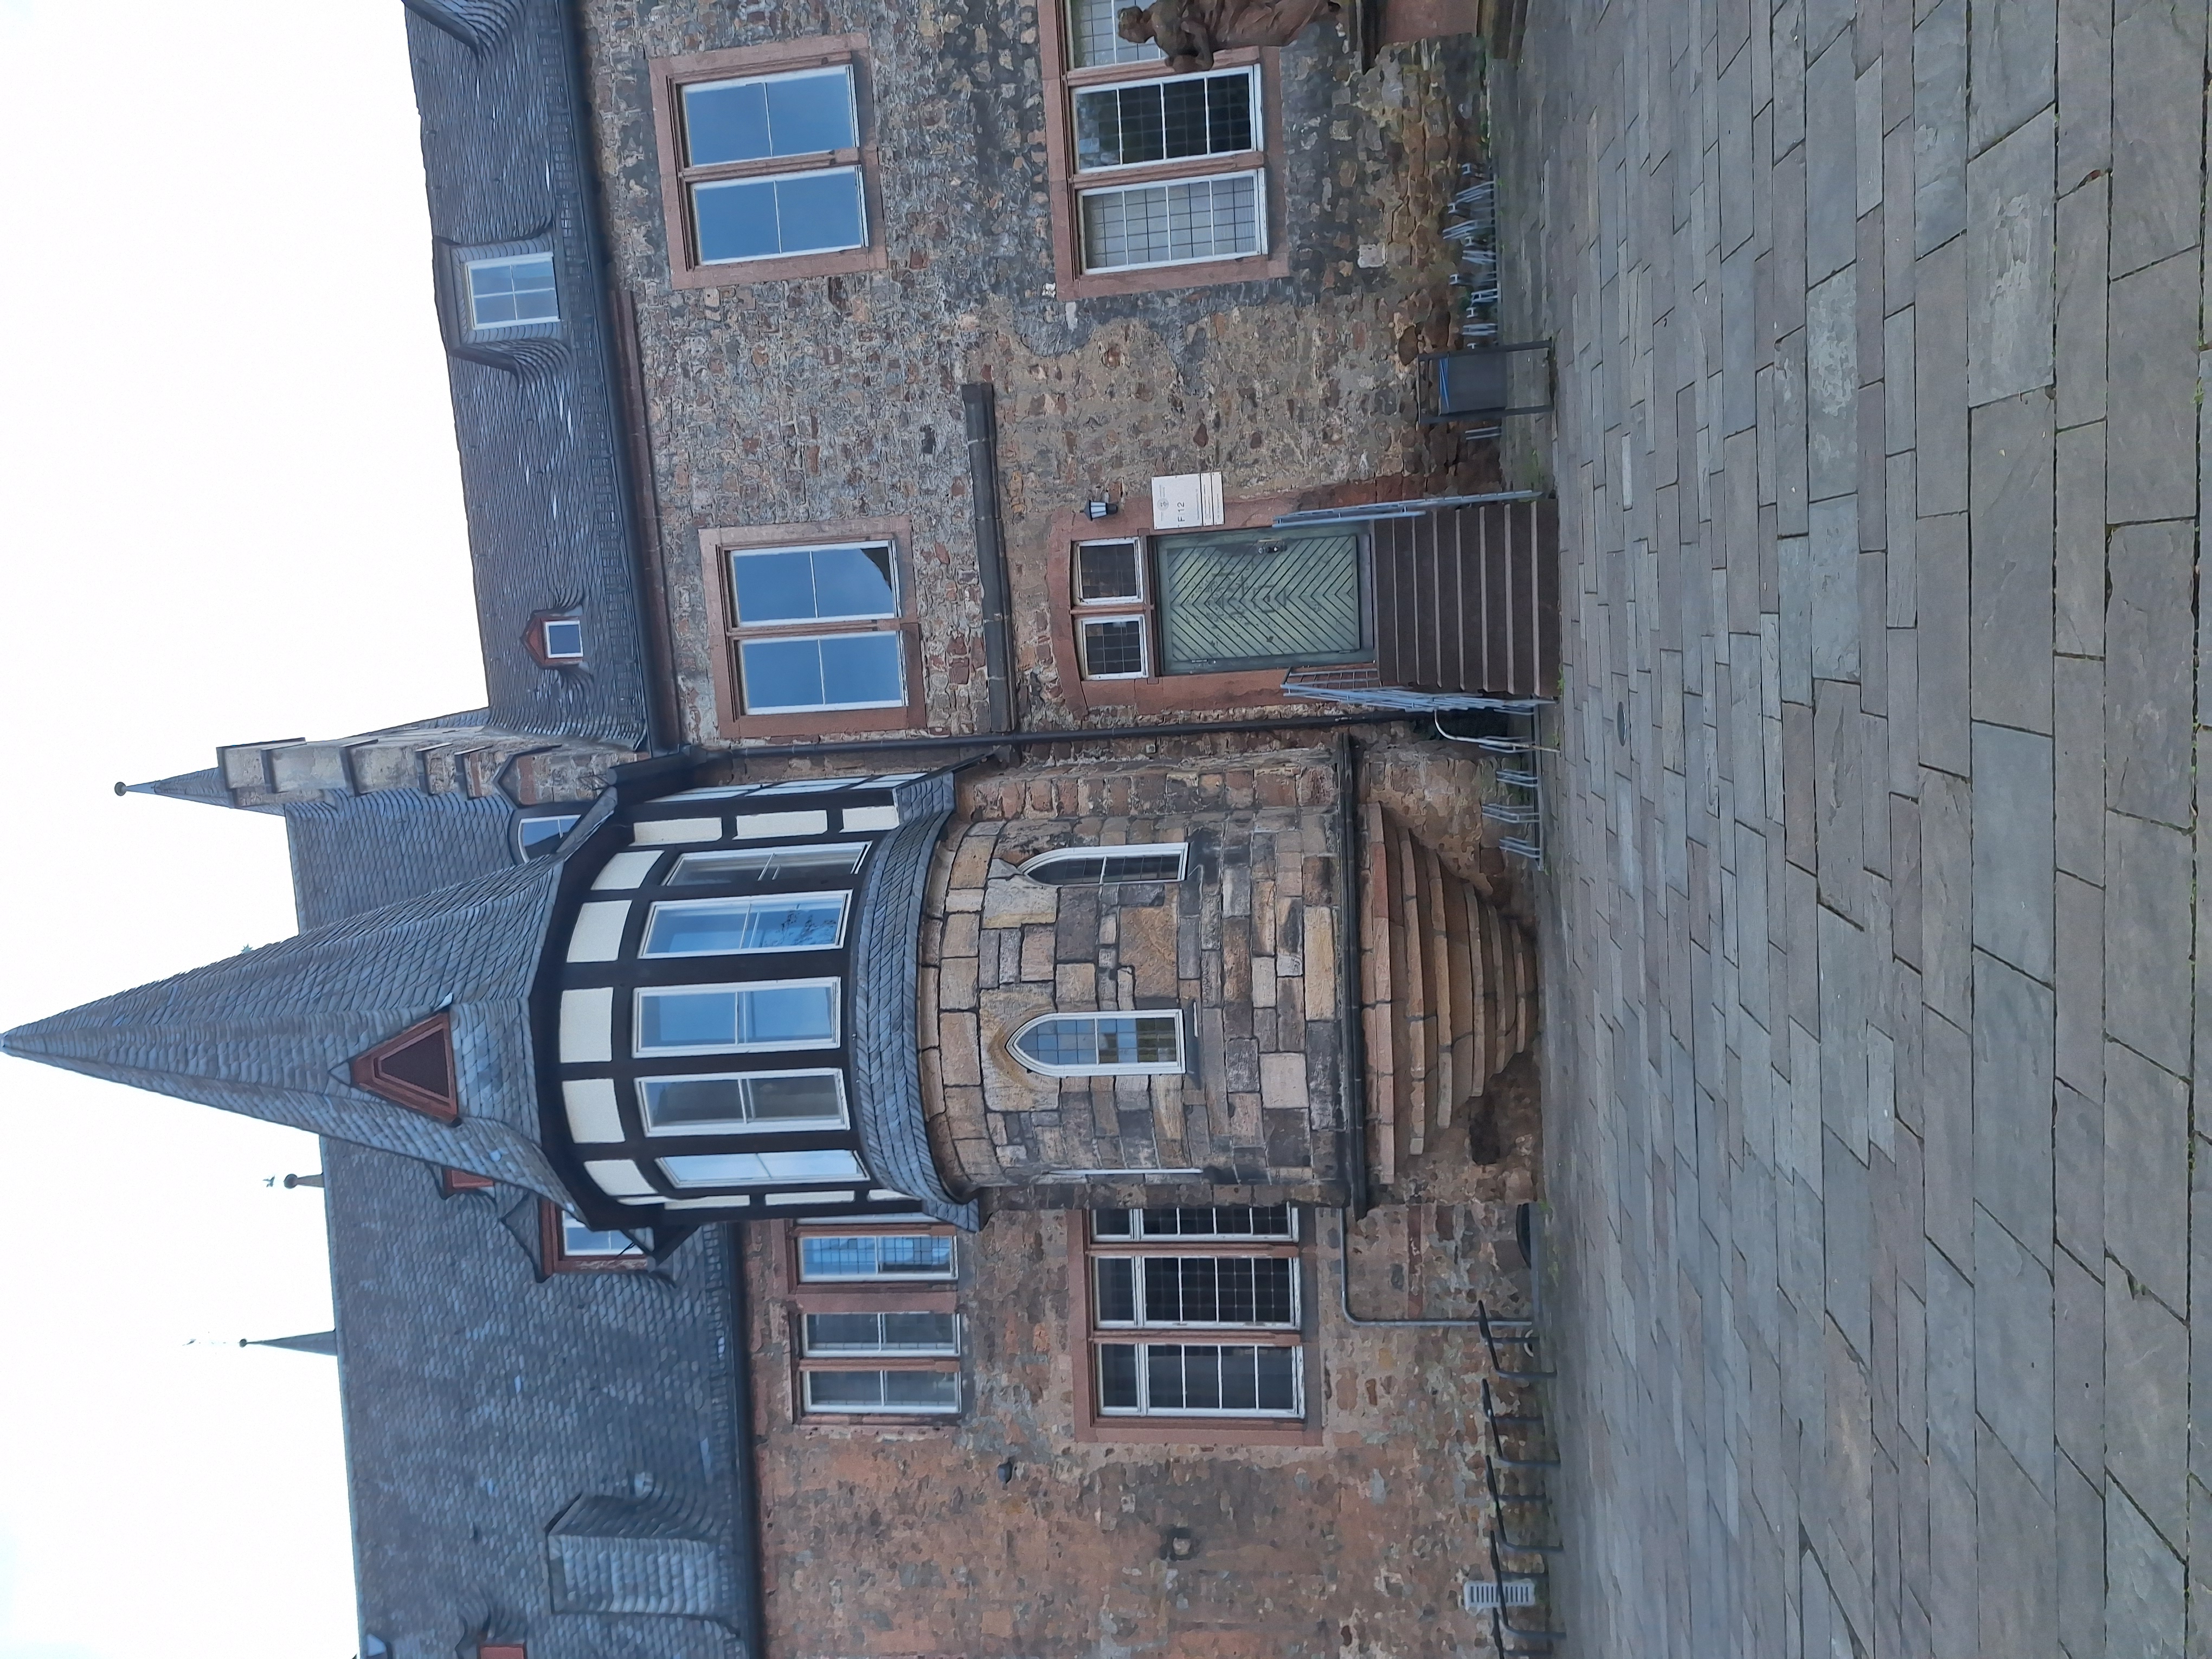
Building: Deutschhausstraße 10, Deutches Haus, Fachbereich Geographie